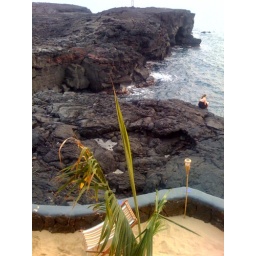
From the balcony of our house in Miloli'i